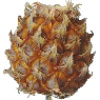
Label: Pineapple Mini 1